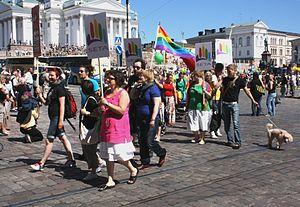
SETA, acronyme du finnois Seksuaalinen tasavertaisuus, signifiant en français « Égalité sexuelle », est la principale organisation pour les droits LGBT en Finlande. Cette organisation, fondée en 1974, est nationale et comporte plusieurs sections locales dans le pays. Turun seudun Seta, qui est la Seta pour la région de Turku, organise le festival de cinéma Vinokino chaque année depuis 1991. La secrétaire générale de la Seta est Kerttu Tarjamo et sa présidente est Viima Lampinen. La présidente de la Finlande, Tarja Halonen, était la présidente de la Seta en 1980-1981.